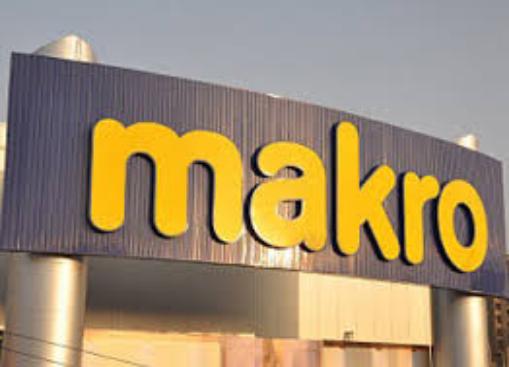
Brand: Makro
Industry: Necessities